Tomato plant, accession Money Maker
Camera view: bottom (45 deg); turntable rotation: 120 degrees
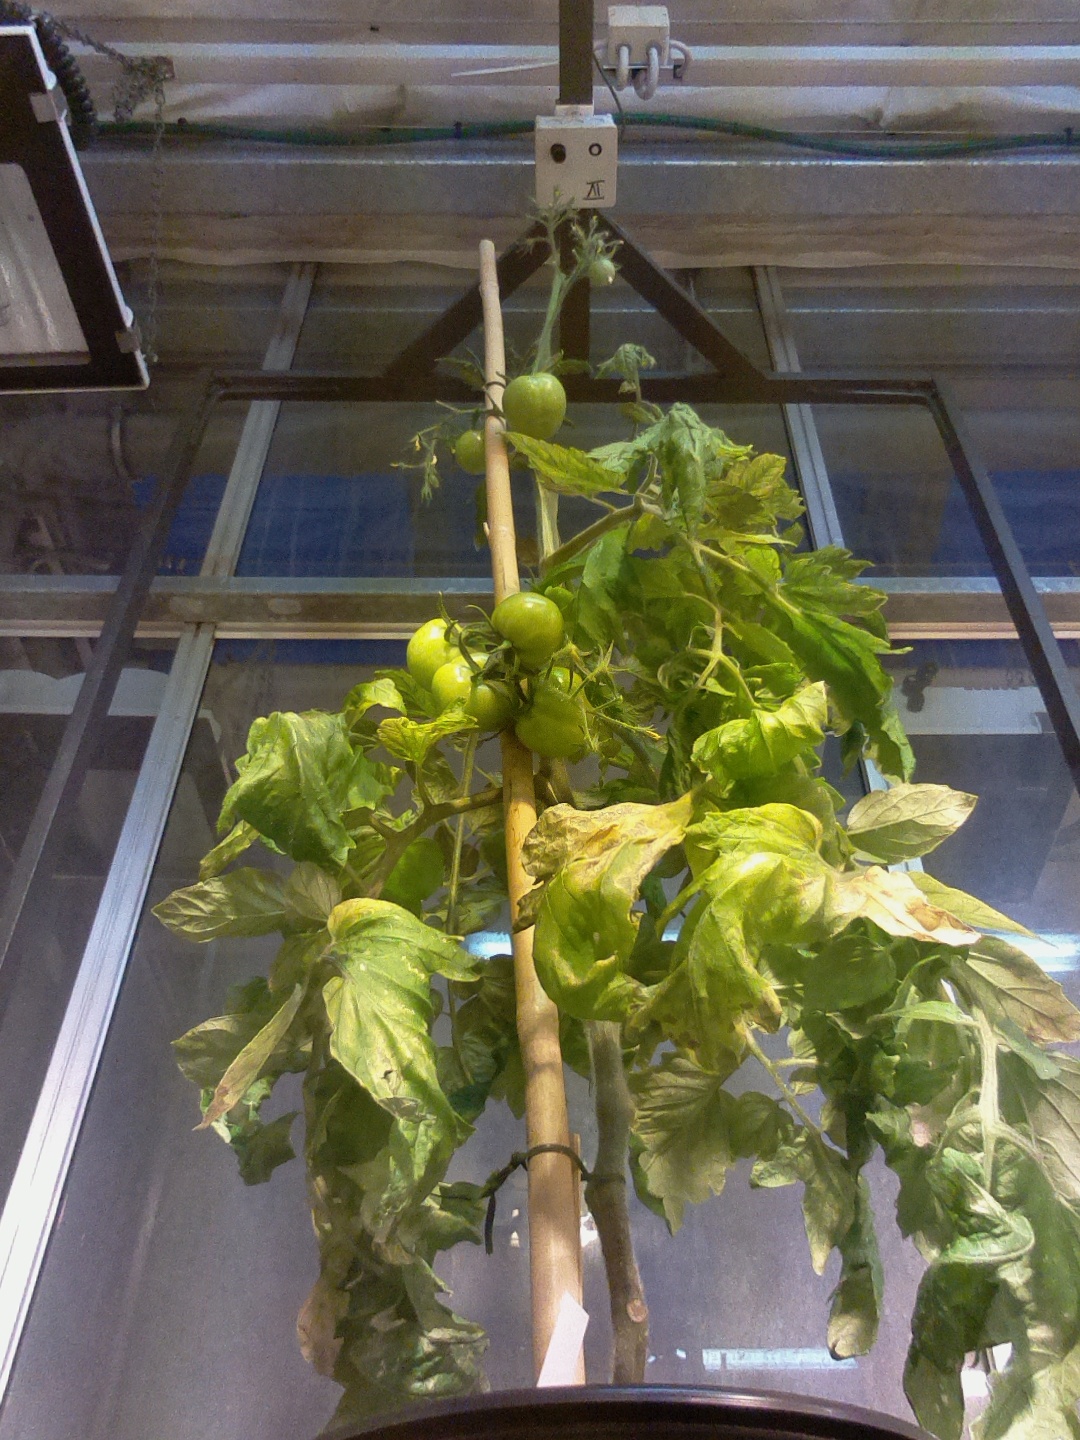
BBCH growth stage 78: 80% -90% of final fruit size